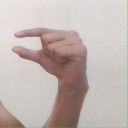
अक्षर: ग